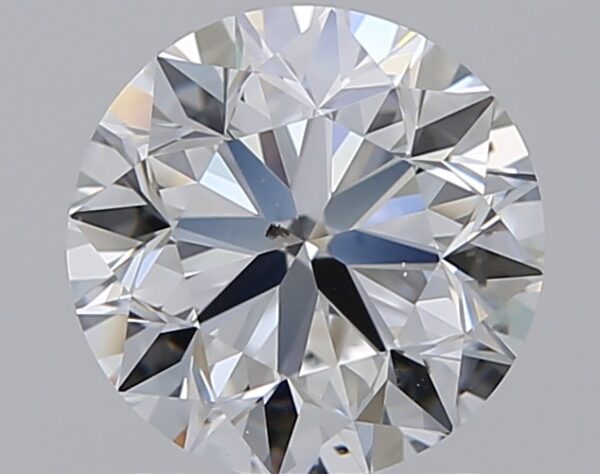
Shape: round
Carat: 1.51
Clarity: SI1
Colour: D
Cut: VG
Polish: EX
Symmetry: EX
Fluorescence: M
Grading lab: GIA
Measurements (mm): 7.12 x 7.16 x 4.61